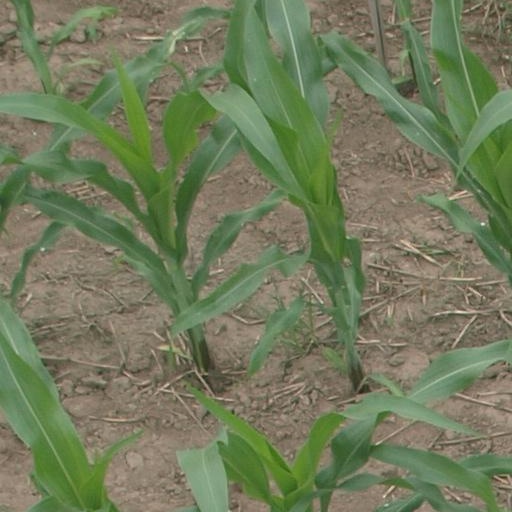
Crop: maize; corn